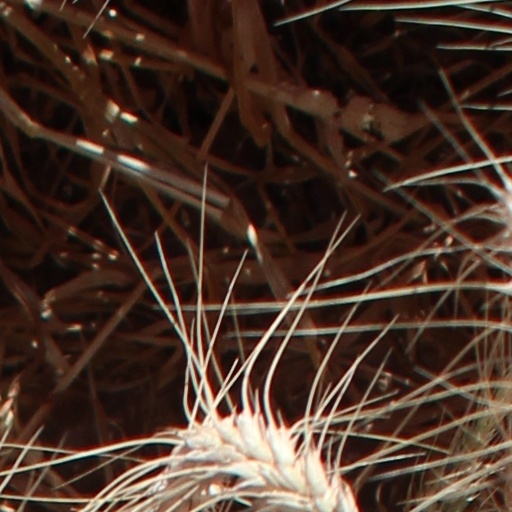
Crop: wheat